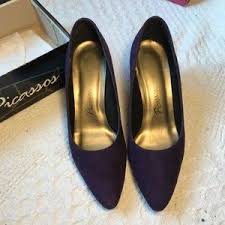
Waste category: shoes